ZSG

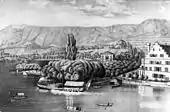
The first touristic Steamship gate (1835-1883) at "Bauschänzli" in Zürich

Steam navigation started on Lake Zurich in 1834, when Franz Carl Caspar and Johann Jakob Lämmlin founded a new company and ordered their first ship from William Fairbairn of Manchester, England. The entered service the following year. When the city fortifications were abolished, the then called "Bauschänzli" bastion remained intact, and served from 1835 to 1883 as the landing site for the first steamboats on the lake, later provided by the .